Royal Australian Engineers

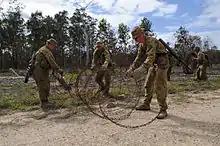
Sappers from 1 CER, 2009

The corps has both Regular and Reserve units, which are situated across the country within the Army's three regular manoeuvre brigades – the 1st, 3rd and 7th Brigades – and within the Reserve 2nd Division.